The Stranger (1946 film)

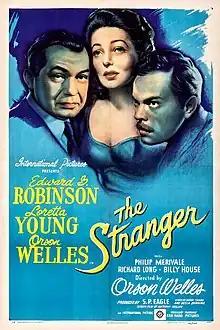
Theatrical release poster

The Stranger is a 1946 American thriller film noir directed and (although uncredited) co-written by Orson Welles, starring himself along with Edward G. Robinson and Loretta Young. Welles's third completed feature film as director and his first film noir, it centers on a war crimes investigator tracking a high-ranking Nazi fugitive to a Connecticut town. It is the first Hollywood film to present documentary footage of the Holocaust.